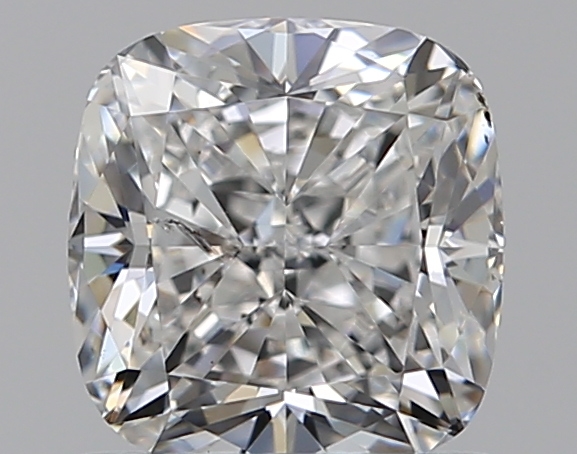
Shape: cushion
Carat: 1.01
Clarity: SI2
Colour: E
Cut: EX
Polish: EX
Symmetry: EX
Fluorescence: N
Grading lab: GIA
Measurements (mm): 5.72 x 5.51 x 3.77